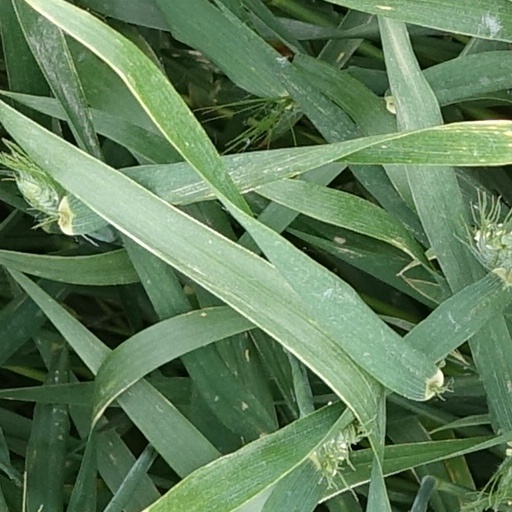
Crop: wheat